Legion State Park

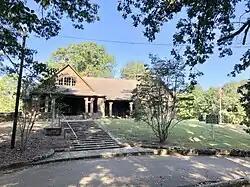

Legion State Park is public recreation area located on the north edge of the city of Louisville, Mississippi, and adjacent to Tombigbee National Forest. As Legion State Park Historic District, the state park entered the National Register of Historic Places in 1998. It is managed by the Mississippi Department of Wildlife, Fisheries and Parks.